French prisoners of war in World War II

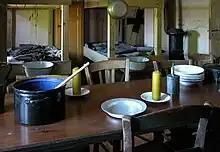
Reconstructed living quarters of French prisoners at Roscheider Hof Open Air Museum near Trier

France declared war on Germany alongside the United Kingdom following the German invasion of Poland in September 1939. The Anglo-French Supreme War Council decided to stay on the defensive along the border, relying on the Maginot Line in helping counter an anticipated German offensive across the German-French border. As neither side made any offensive moves, a "Drôle de Guerre" (Phoney War) developed as both sides stood-off along the border.